Jane Withers

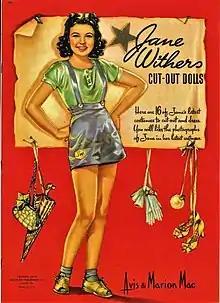
Cover of 1940 paper doll book featuring Withers

While Withers typically played a brat onscreen, off-screen she was said to be "one of Hollywood's most charming and well-behaved juveniles". Her parents closely supervised her upbringing to make sure she did not grow up spoiled or entitled. In a 1942 newspaper article, Ruth described how she and her husband encouraged Jane to develop a generous personality and avoid the egotism and self-centeredness that a child star might accrue as the object of adoring fans and studio "sycophants".